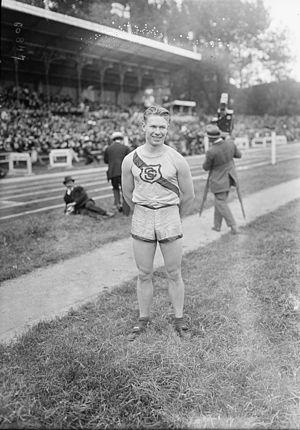
29-8-20, Colombes, portrait de Charles Paddock (Américain) vainqueur du 100 m.